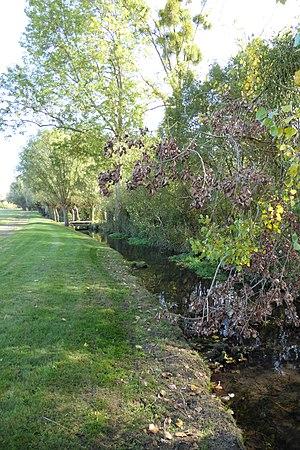
la Maltorne près de la chapelle Sainte-Geneviève, Senantes, Eure-et-Loir, France.
Senantes est une commune française située dans le département d'Eure-et-Loir en région Centre-Val de Loire.
La Maltorne est un affluent de la rive droite de l'Eure, située dans les départements des Yvelines et d'Eure-et-Loir et un sous-affluent de la Seine.